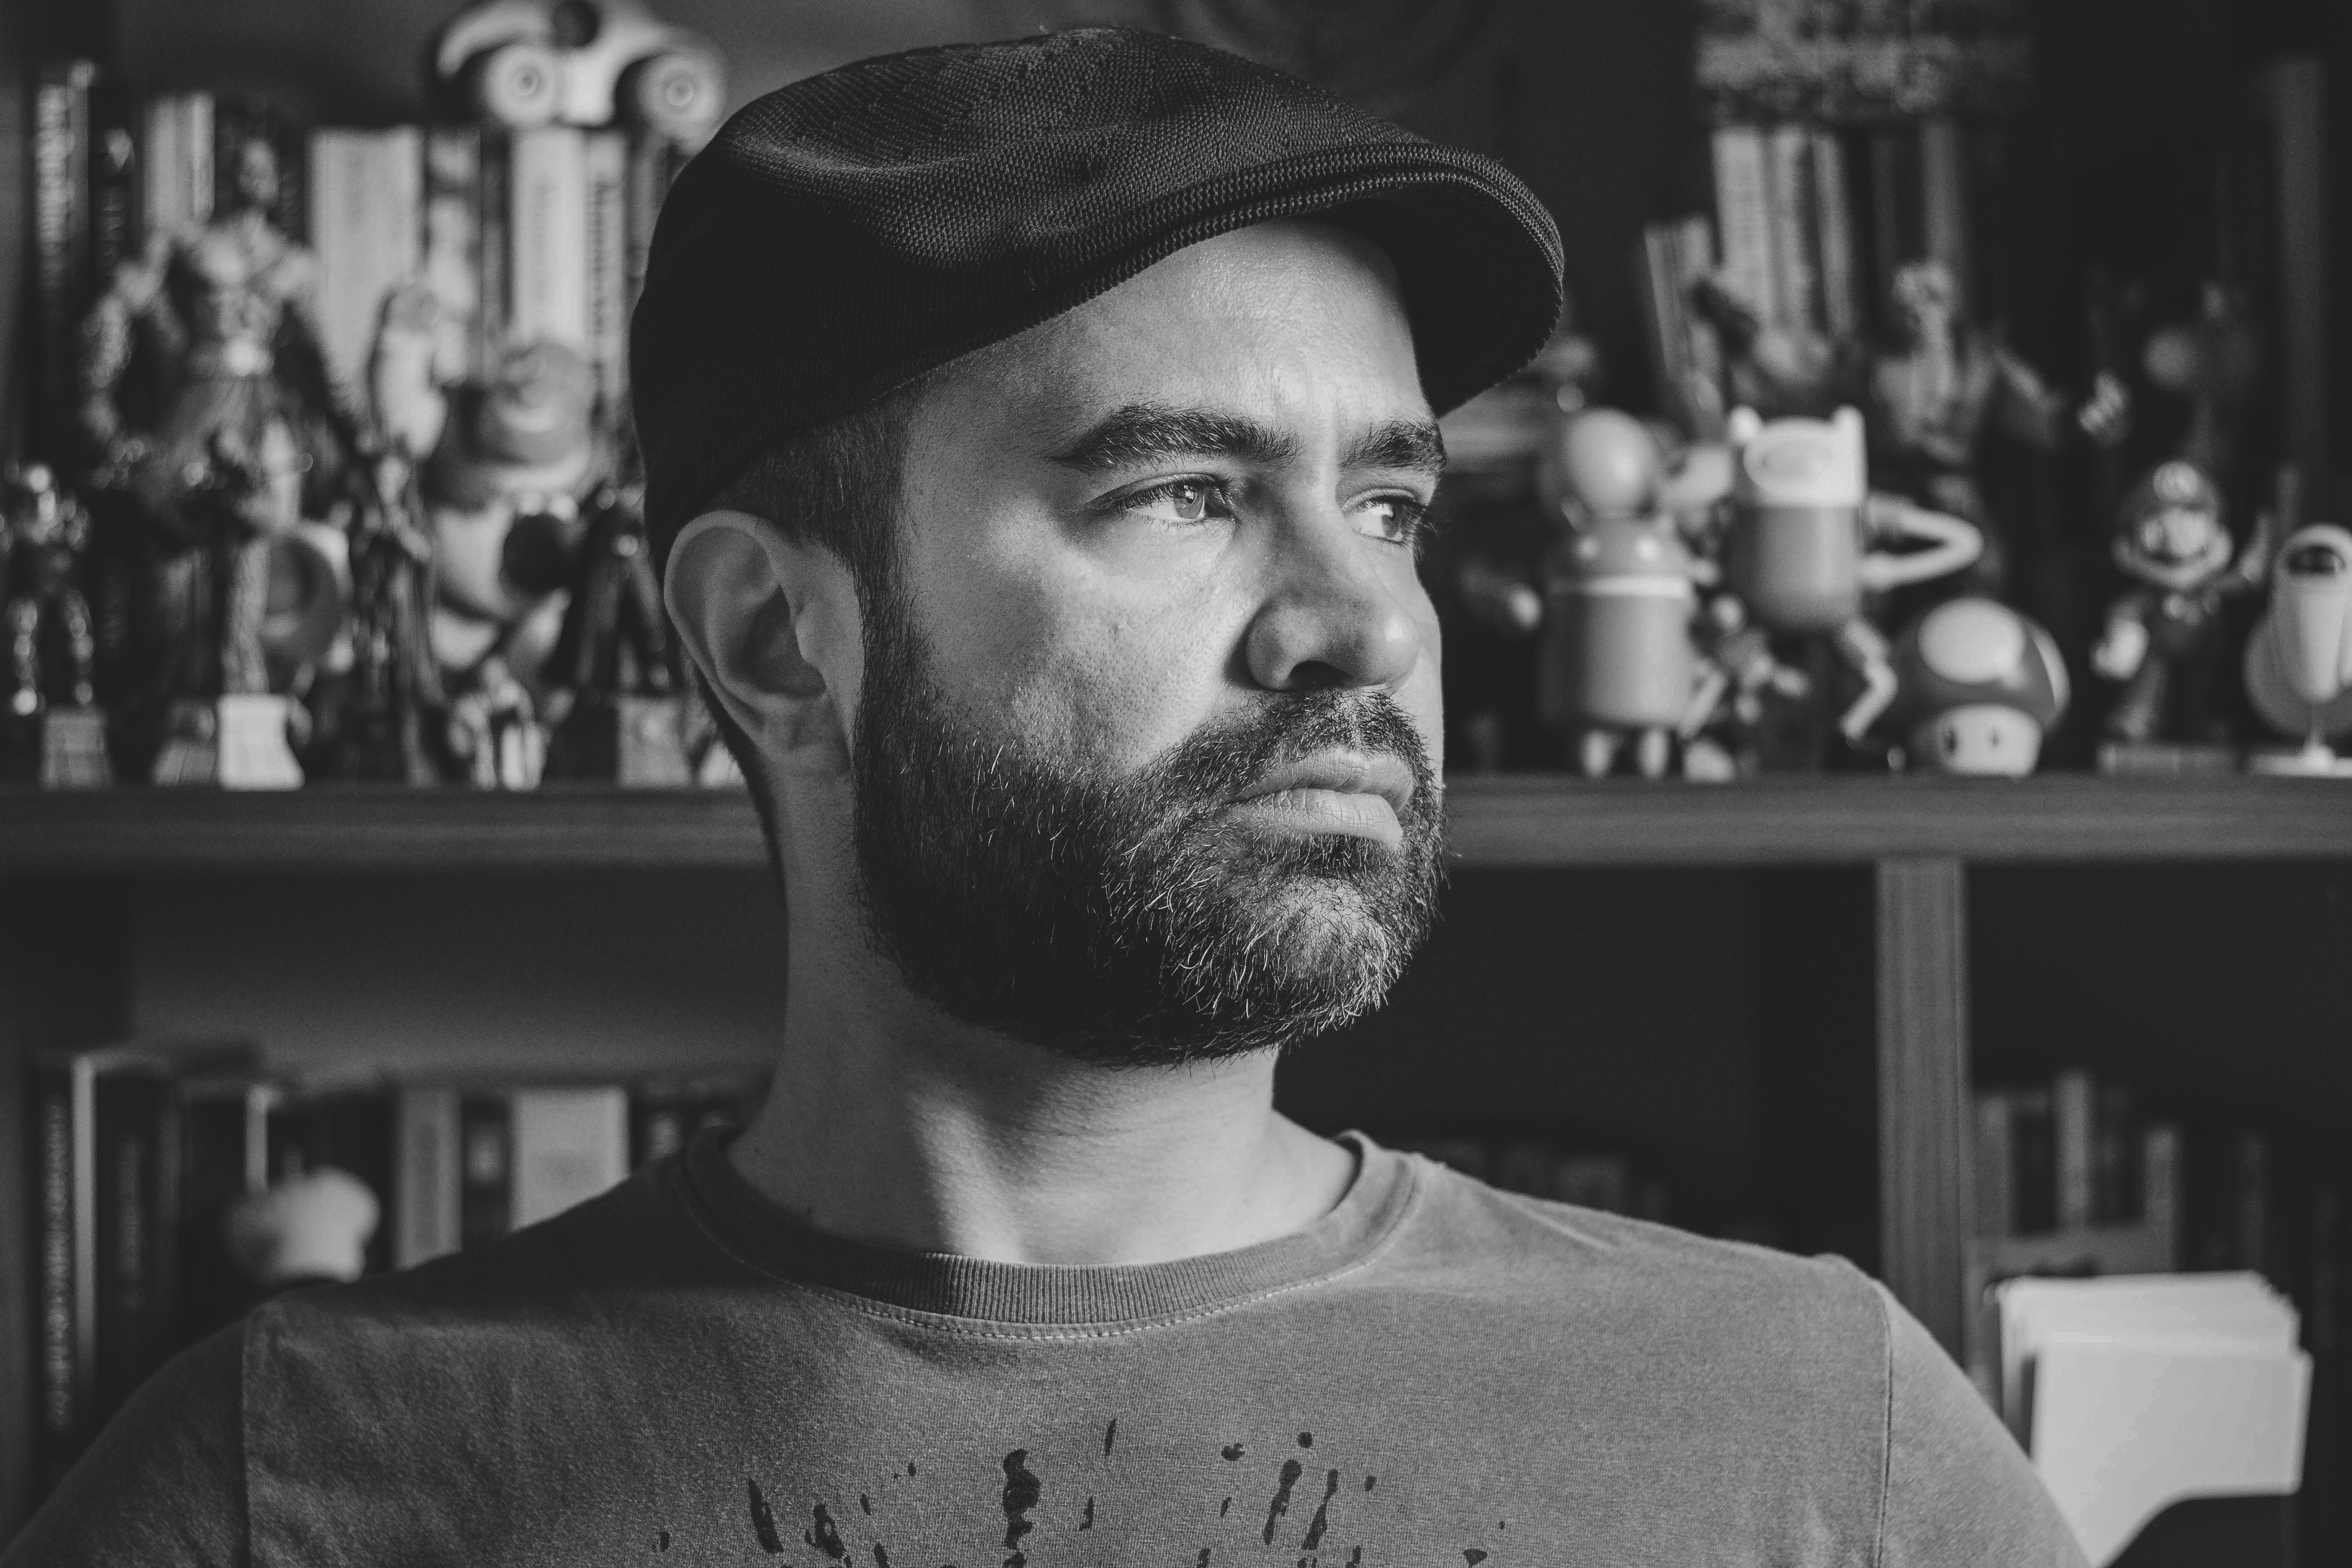
man, person, black and white, hair, male, clothing, black, monochrome, hairstyle, beard, gentleman, glasses, monochrome photography, film noir, facial hair